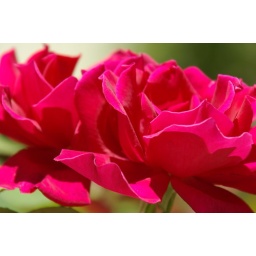
A red rose in Nappa Valley.